Robert Brode

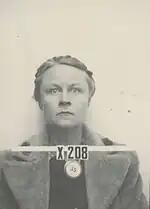
Bernice Brode's Los Alamos badge

In 1941, after the start of World War II, Brode went to work at Applied Physics Laboratory at Johns Hopkins University, where he helped develop the proximity fuse. In 1943, he moved with his family to the Manhattan Project's Los Alamos Laboratory, where he was appointed the leader of the E-3 Fusing Group. His wife Bernice was also hired to work at Los Alamos as a human computer in the T (Theoretical) Division. Brode's group consisted of 14 civilians, 12 military officers and 37 enlisted men of the Special Engineer Detachment. Its task was to develop a fuse that would detonate an atomic bomb at a specified height above the ground.